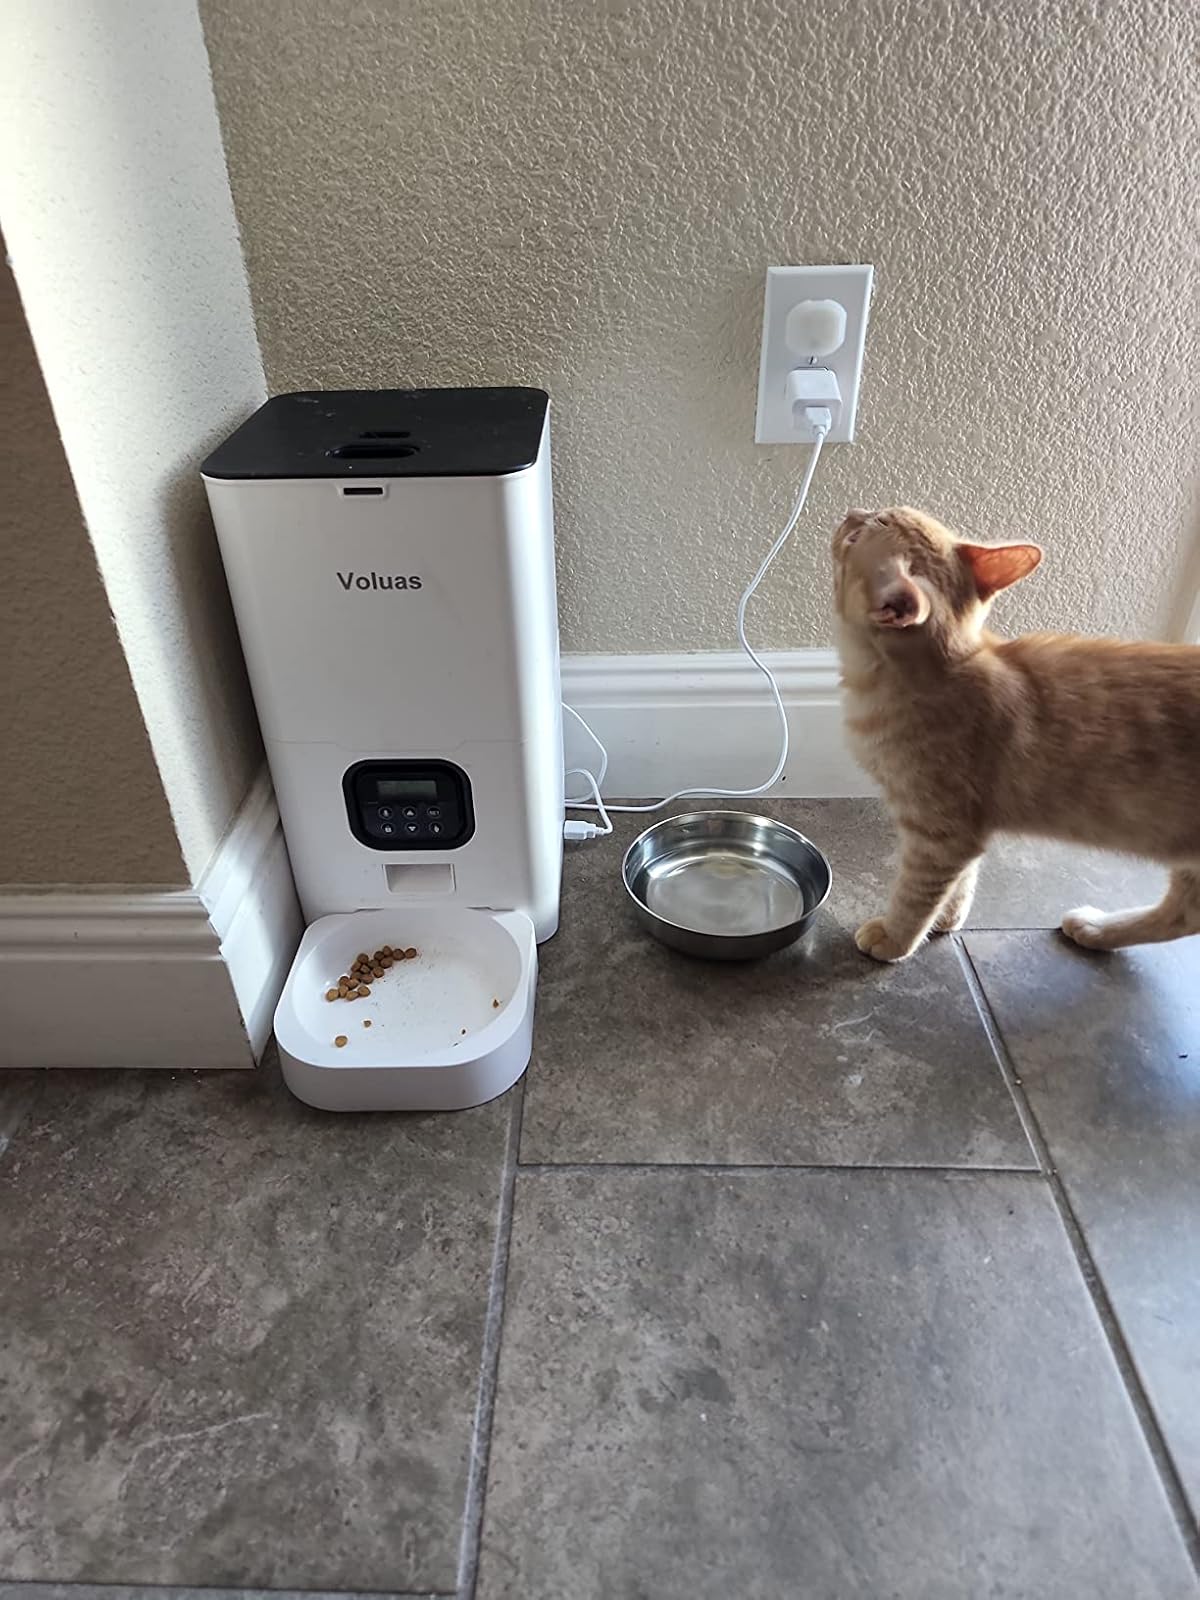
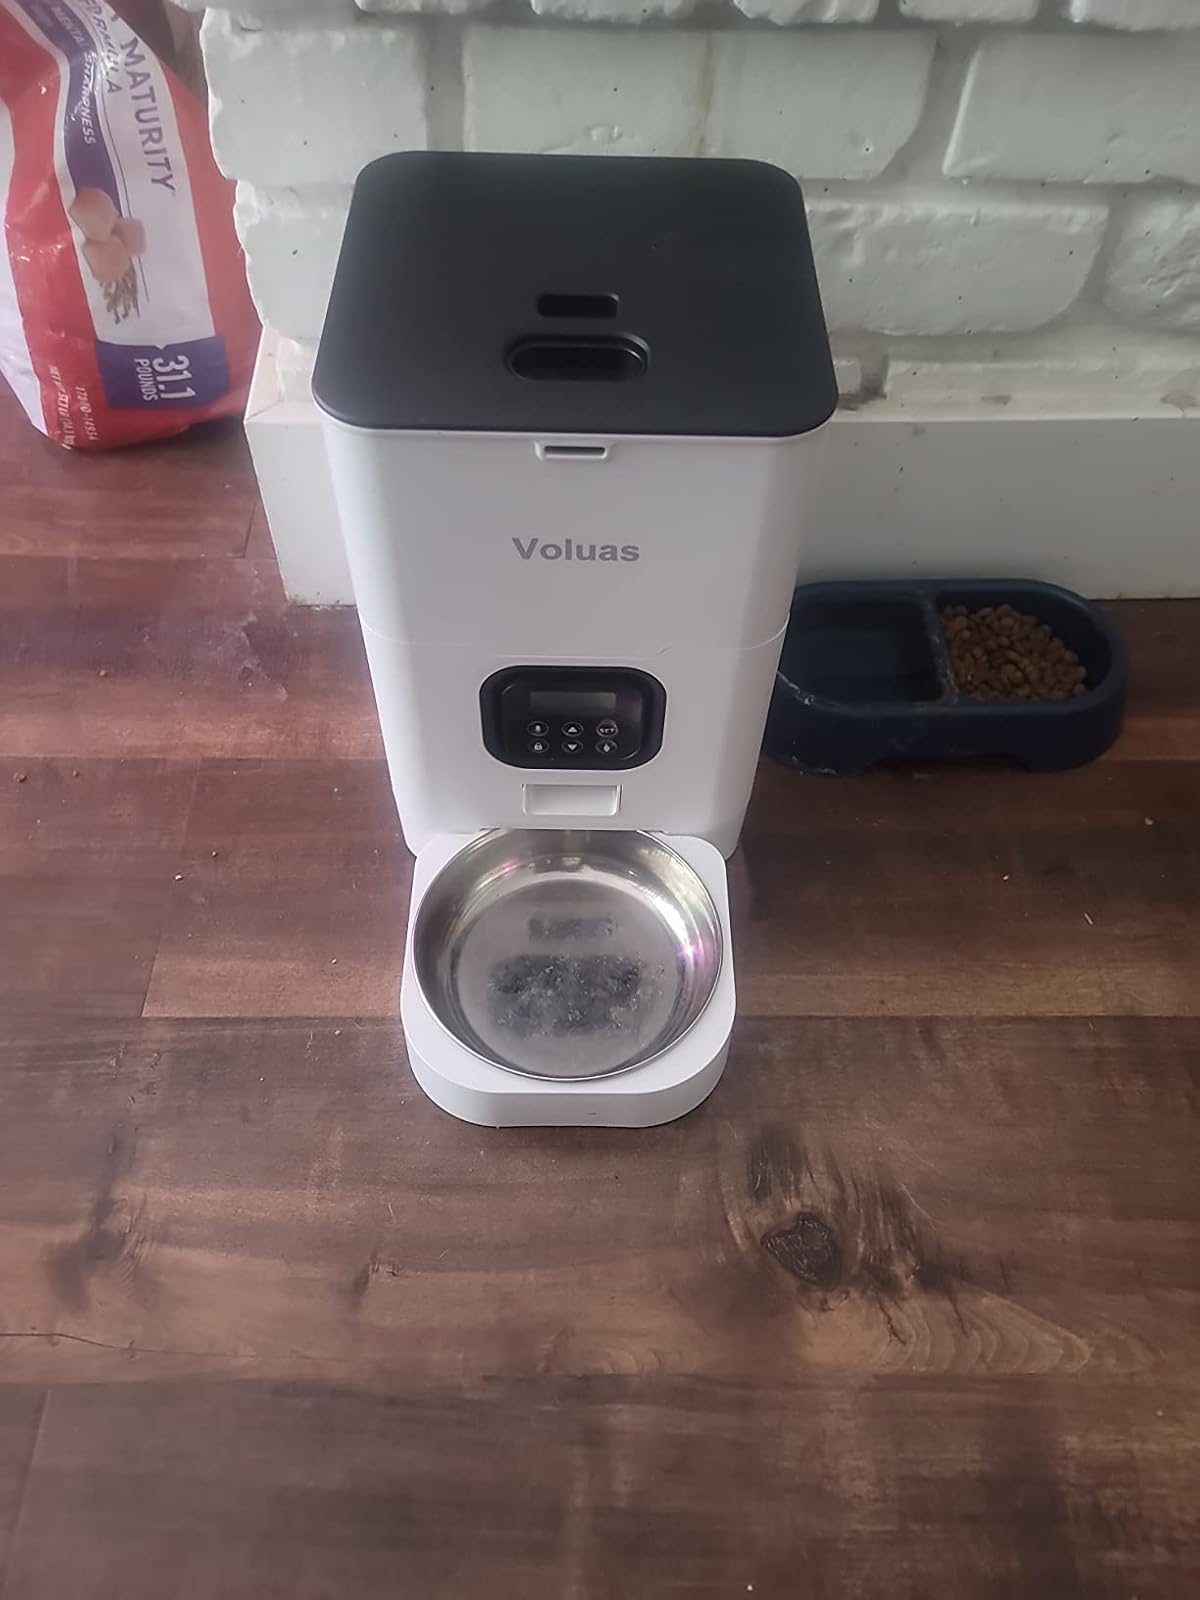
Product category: items_feeder
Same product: yes